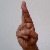
The image shows a hand gesture representing the letter 'R' in Indian Sign Language.